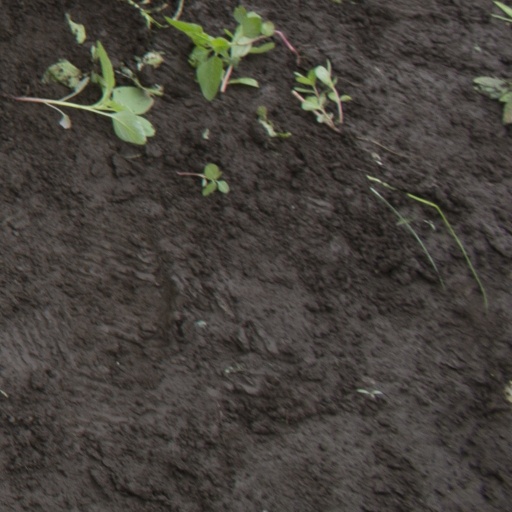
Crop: soybean